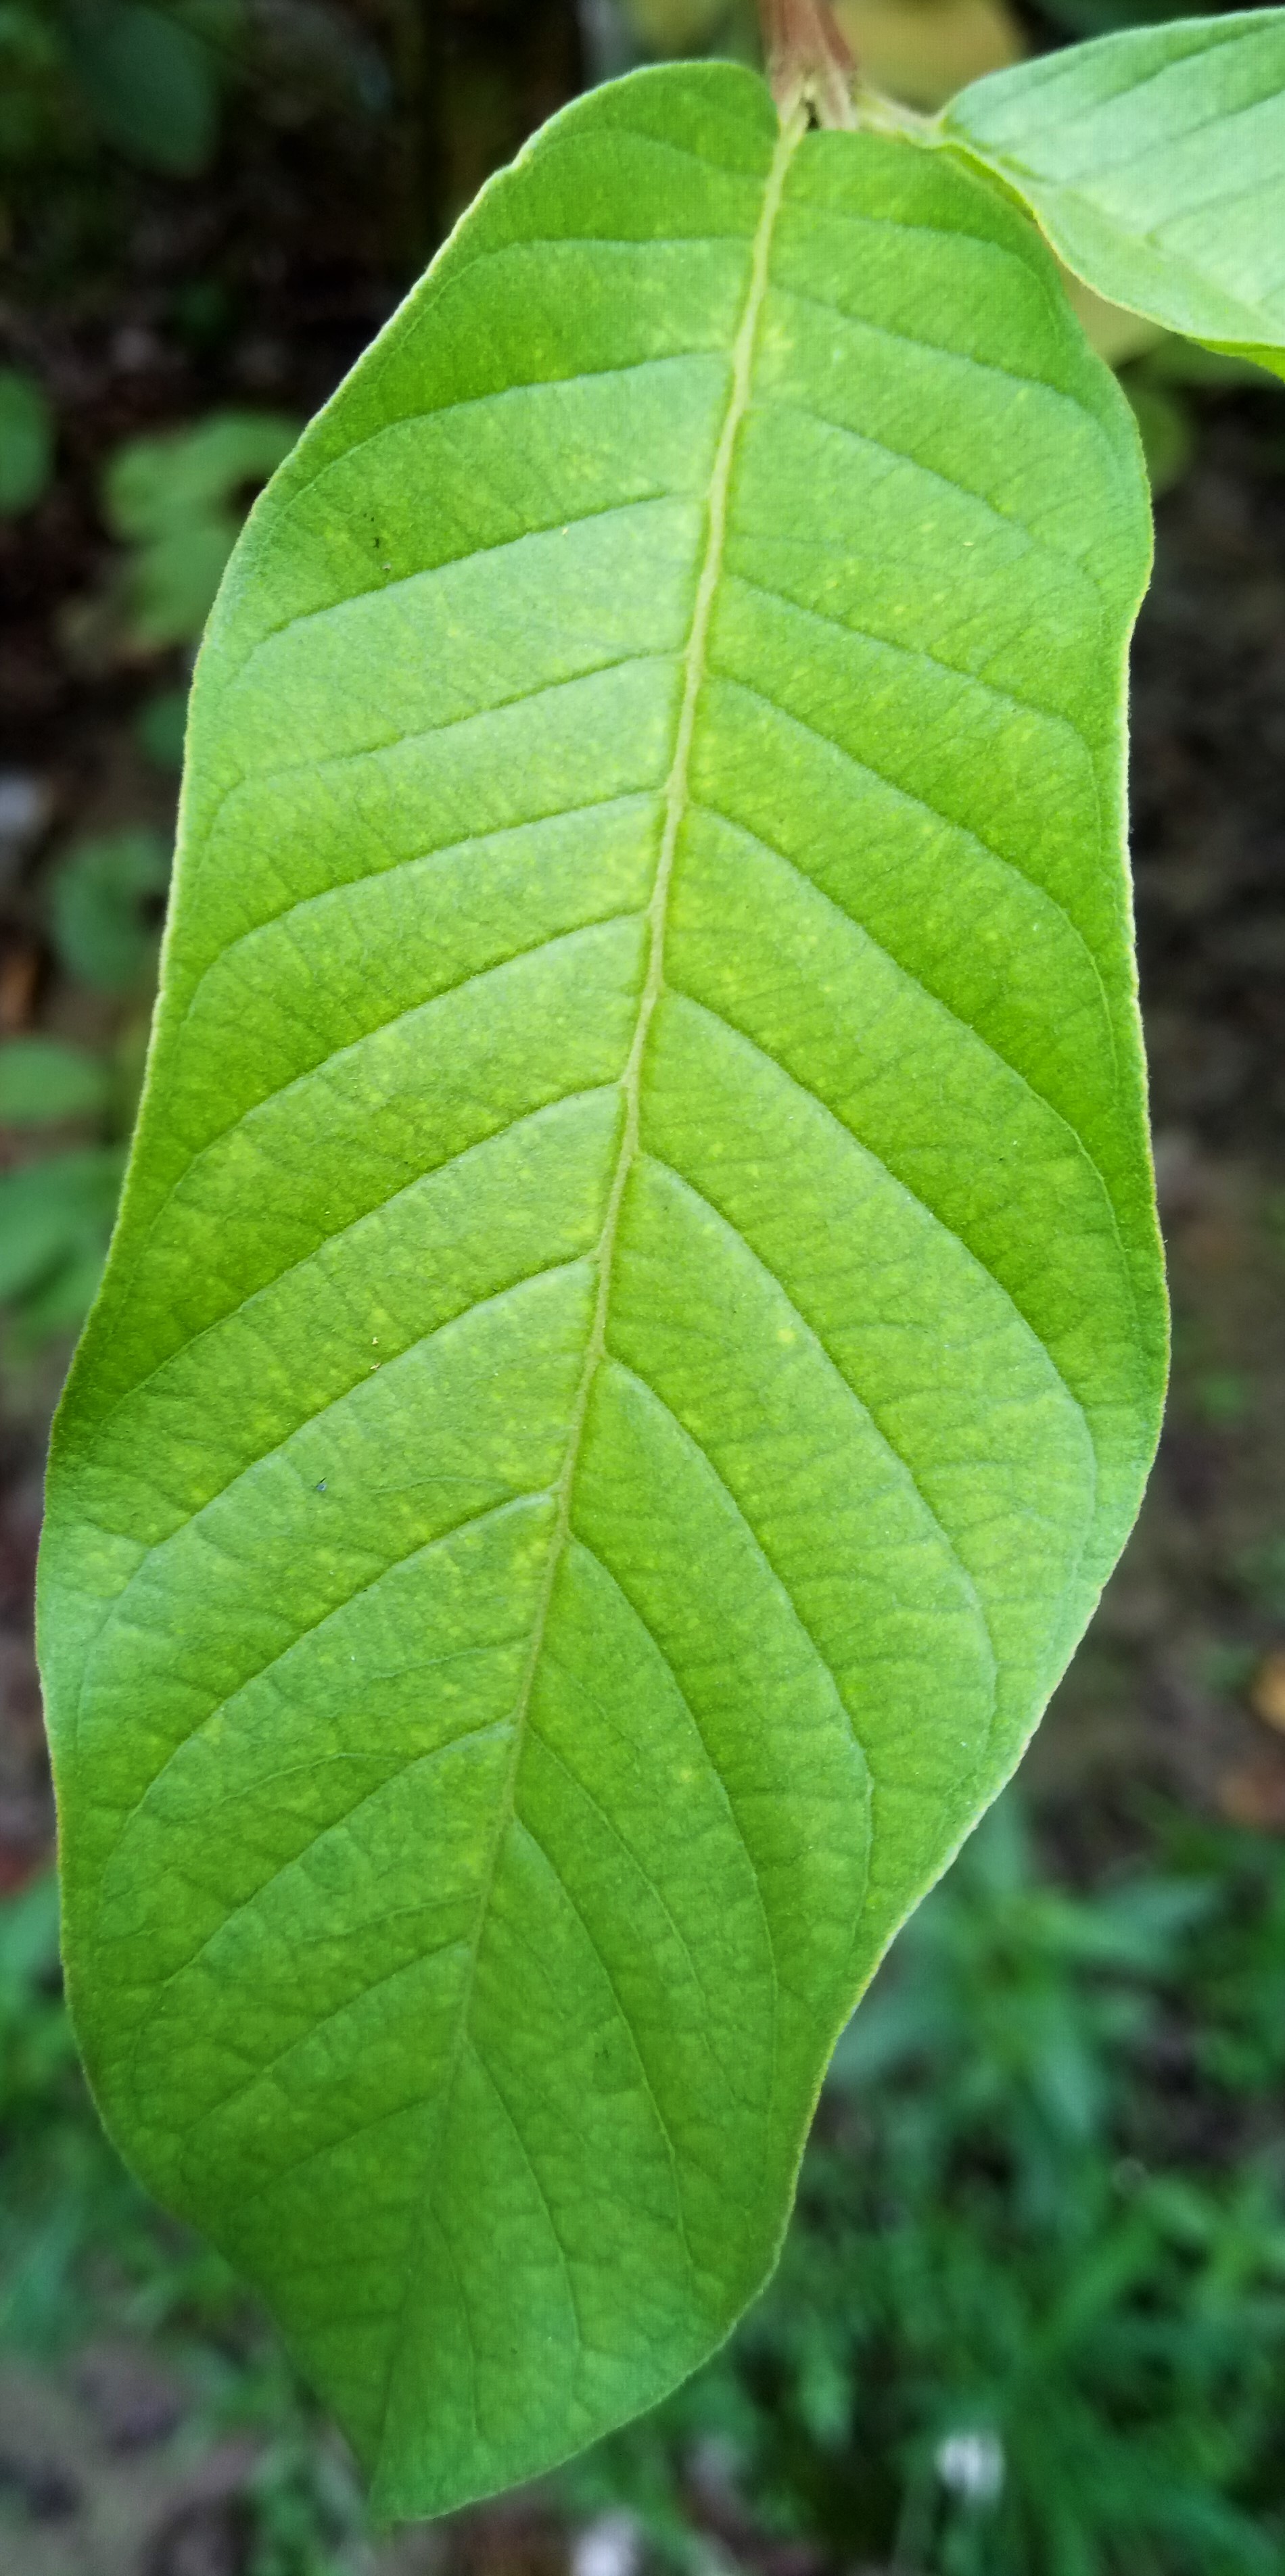
Label: Disease Free